History of the Roman Empire

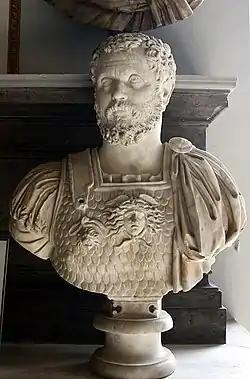
Bust of Clodius Albinus (d. 197), a usurper who was proclaimed emperor after the assassination of Pertinax

Upon his accession to the throne, Trajan prepared and launched a carefully planned military invasion in Dacia, a region north of the lower Danube whose inhabitants the Dacians had long been an opponent to Rome. In 101, Trajan personally crossed the Danube and defeated the armies of the Dacian king Decebalus at the Battle of Tapae. The emperor decided not to press on towards a final conquest as his armies needed reorganisation, but he did impose very hard peace conditions on the Dacians. At Rome, Trajan was received as a hero and he took the name of "Dacicus", a title that appears on his coinage of this period. Decebalus complied with the terms for a time, but before long he began inciting revolt. In 105 Trajan once again invaded and after a yearlong invasion ultimately defeated the Dacians by conquering their capital, Sarmizegetusa Regia. King Decebalus, cornered by the Roman cavalry, eventually committed suicide rather than being captured and humiliated in Rome. The conquest of Dacia was a major accomplishment for Trajan, who ordered 123 days of celebration throughout the empire. He also constructed Trajan's Column in the middle of Trajan's Forum in Rome to glorify the victory.